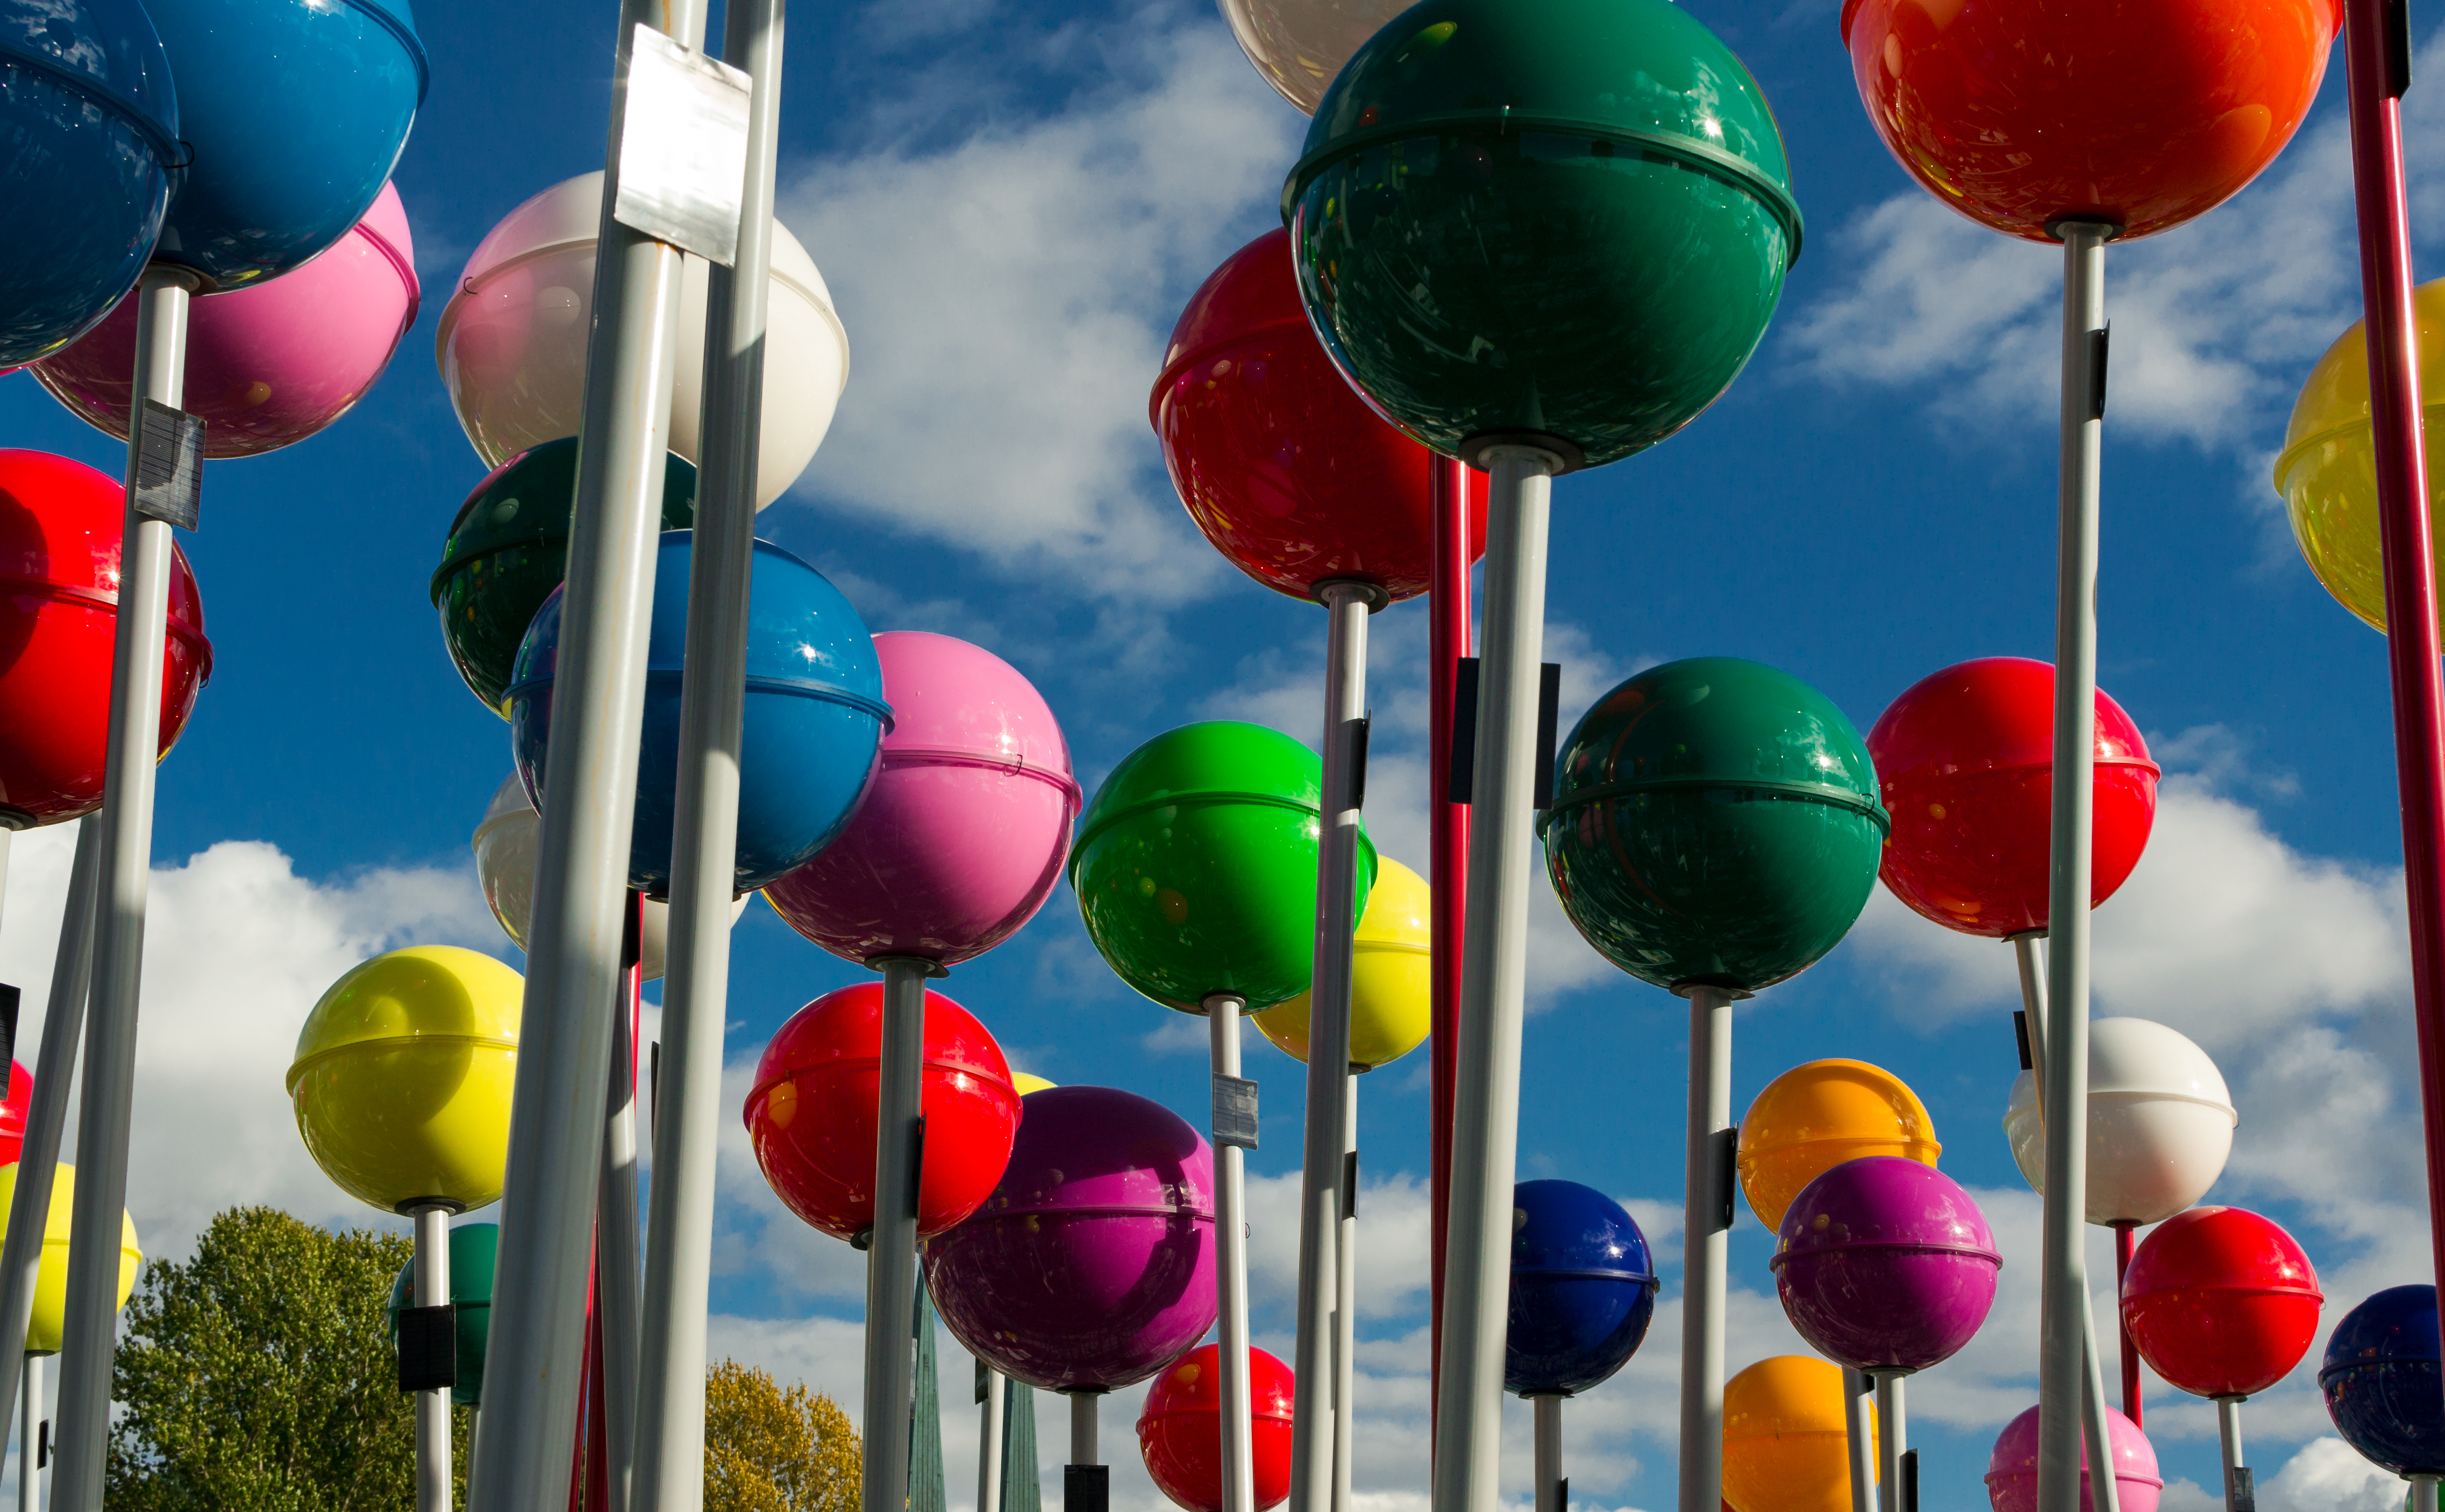
abstract, sky, flower, balloon, red, color, blue, colour, sculpture, art, germany, berlin, lollipops